UGC 1281

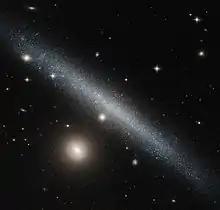
UGC 1281 imaged by the Hubble Space Telescope. The bright patch to the lower left is companion galaxy PGC 6700.

UGC 1281 is a slightly warped edge on dwarf galaxy located 18 million light years from Earth in the constellation of Triangulum. It has a low surface brightness. The first known reference to this galaxy comes from Part 2 of the Morphological Catalogue of Galaxies, published in 1964, where it is listed as MCG +05-05-014.